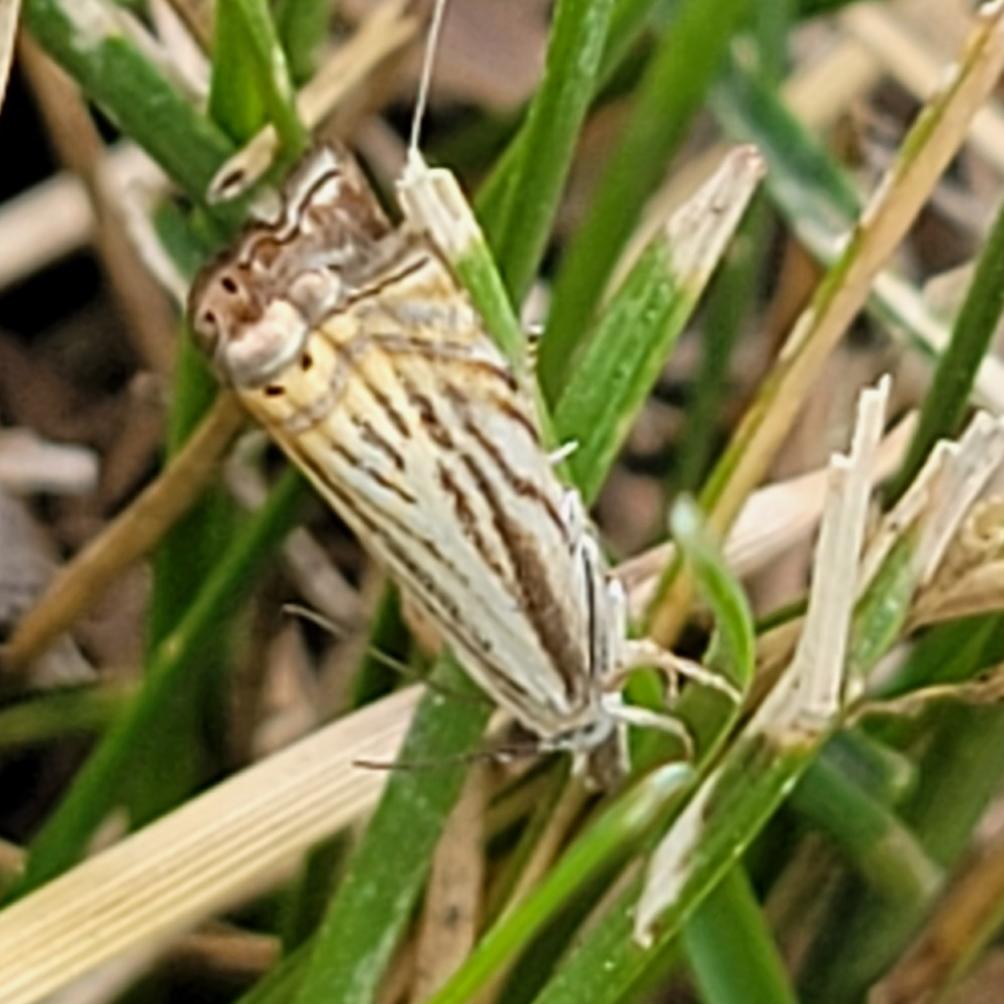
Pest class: occasional_pest